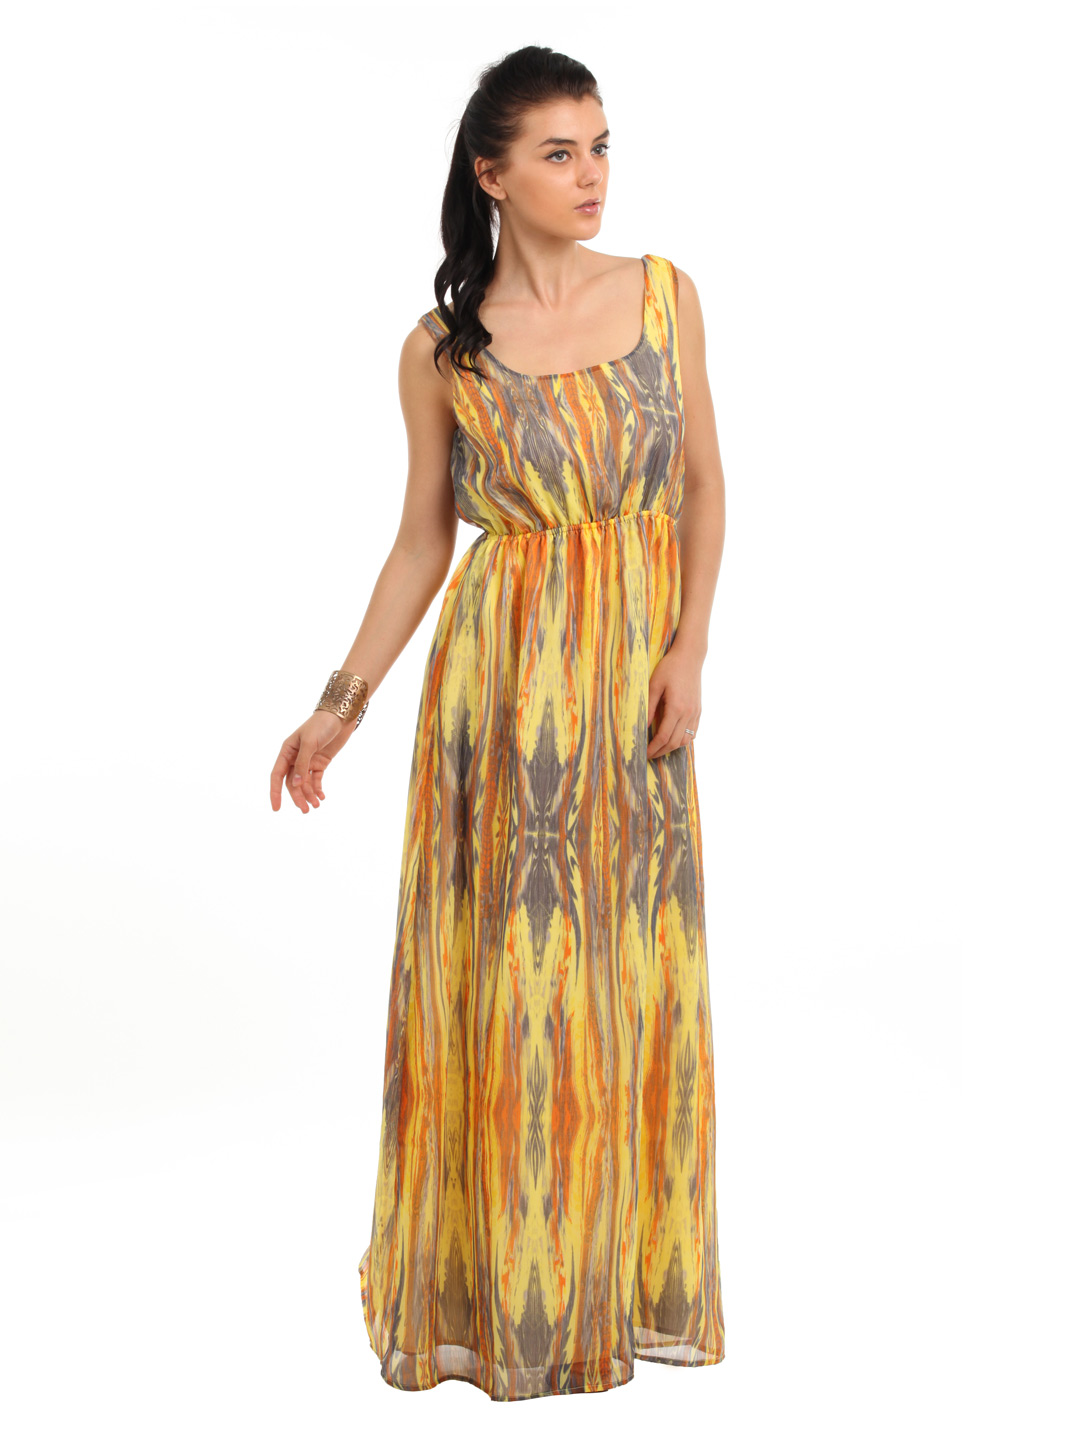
Femella Women Yellow Dress
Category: Apparel / Dress / Dresses
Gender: Women
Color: Yellow
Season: Fall 2012
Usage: Casual